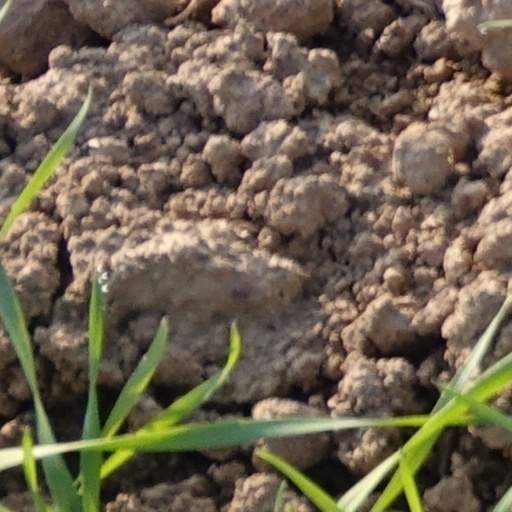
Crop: wheat